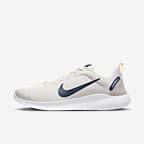
Brand: Nike
Model: Flex Experience Run 12